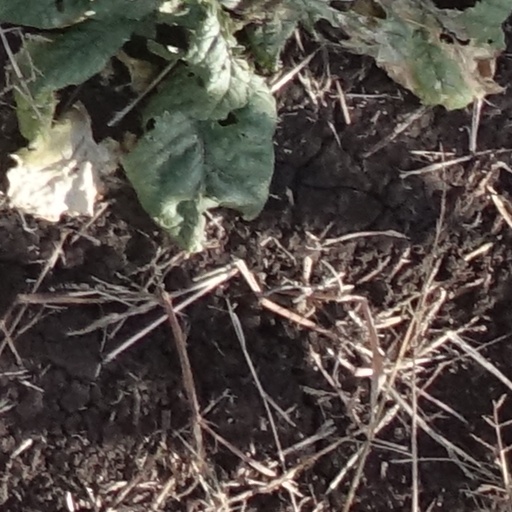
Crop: sorghum